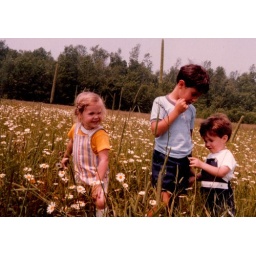
Tim, Lauren, Charley in flower field